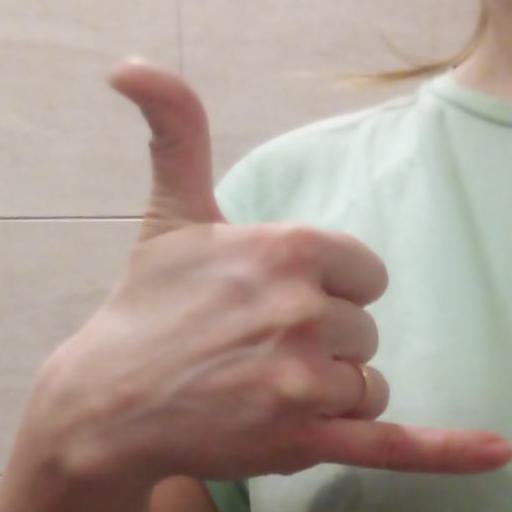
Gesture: call